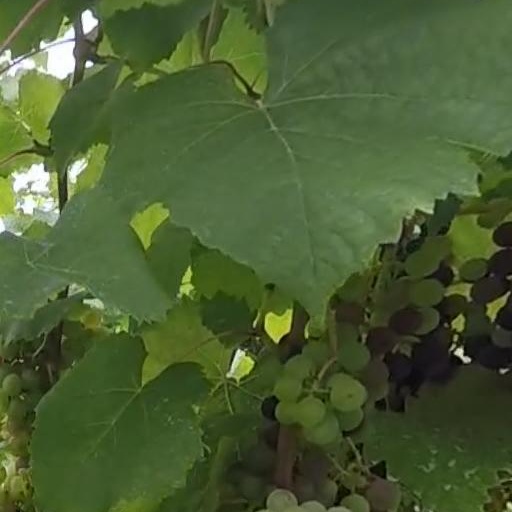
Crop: grape